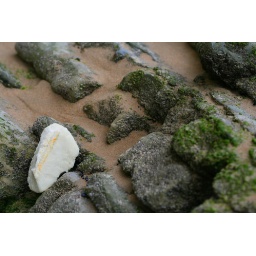
A white stone just lying near a rock pool.